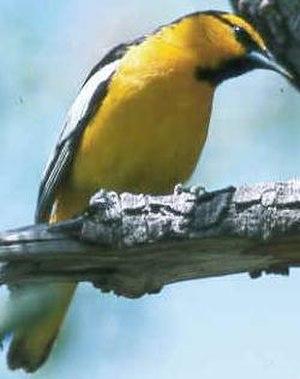
Des canyons aux étoiles... est une œuvre d'Olivier Messiaen pour piano solo, cor, xylorimba, glockenspiel et orchestre, écrite à la suite d'un voyage dans l'Utah et orchestrée entre 1971 et 1974 sur commande d'Alice Tully. Elle comporte trois parties et douze mouvements.